Midwest Roadside Safety Facility

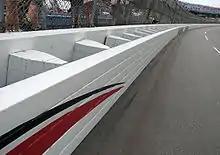
A SAFER barrier installation at Talladega Superspeedway

In 1998, MwRSF was contracted by NASCAR, the Indy Racing League (now IndyCar), and the Indianapolis Motor Speedway to develop an energy-absorbing, partially deformable "soft wall" to mitigate the forces involved with high-speed wall impacts. MwRSF engineers tested nearly one hundred materials for optimal effectiveness, cost, and replaceability before settling on Owens Corning FOAMULAR as the primary energy-absorbing mechanism in the barrier. The closed-cell, polystyrene foam was used to partially fill the thirty-inch gap between the existing concrete wall and the steel face of the barrier. During the design and testing of the new barrier, a number of high-profile deaths in NASCAR involving wall impacts, including that of Dale Earnhardt, dramatically increased scrutiny of the United States' most popular racing organization and its efforts to protect drivers.